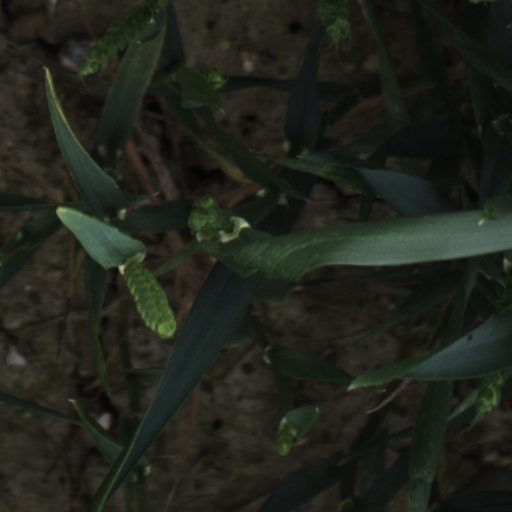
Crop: wheat